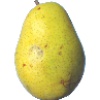
Label: Pear Monster 1